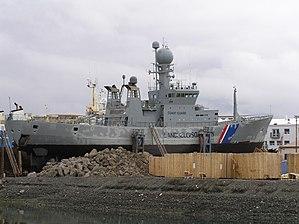
Le Ægir, ou Ægir II, est un navire patrouilleur islandais de la classe Ægir, utilisé par la Garde-côtes d'Islande. Les principales missions du navire sont la surveillance la Zone économique exclusive de l'Islande et la recherche et le sauvetage en mer.